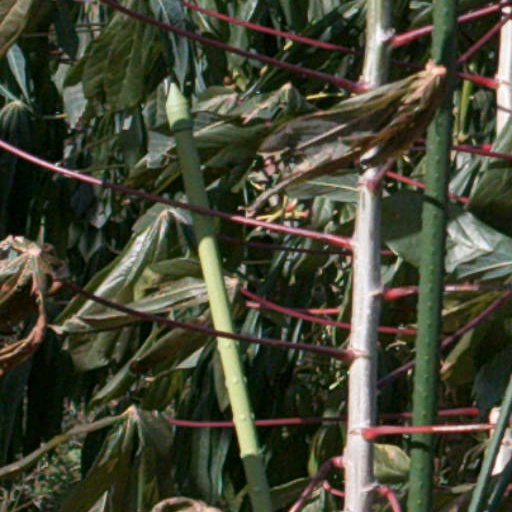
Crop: cassava